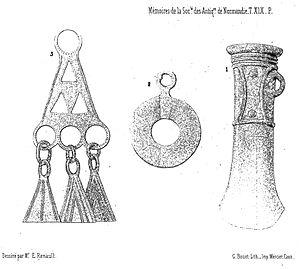
gravures d'objets antiques découverts à Notre-Dame-de-Livoye en 1851
Antoine Charma, né le 27 nivôse an IX à La Charité-sur-Loire et mort le 5 août 1869 à Caen, est un philosophe, archéologue et paléographe français.